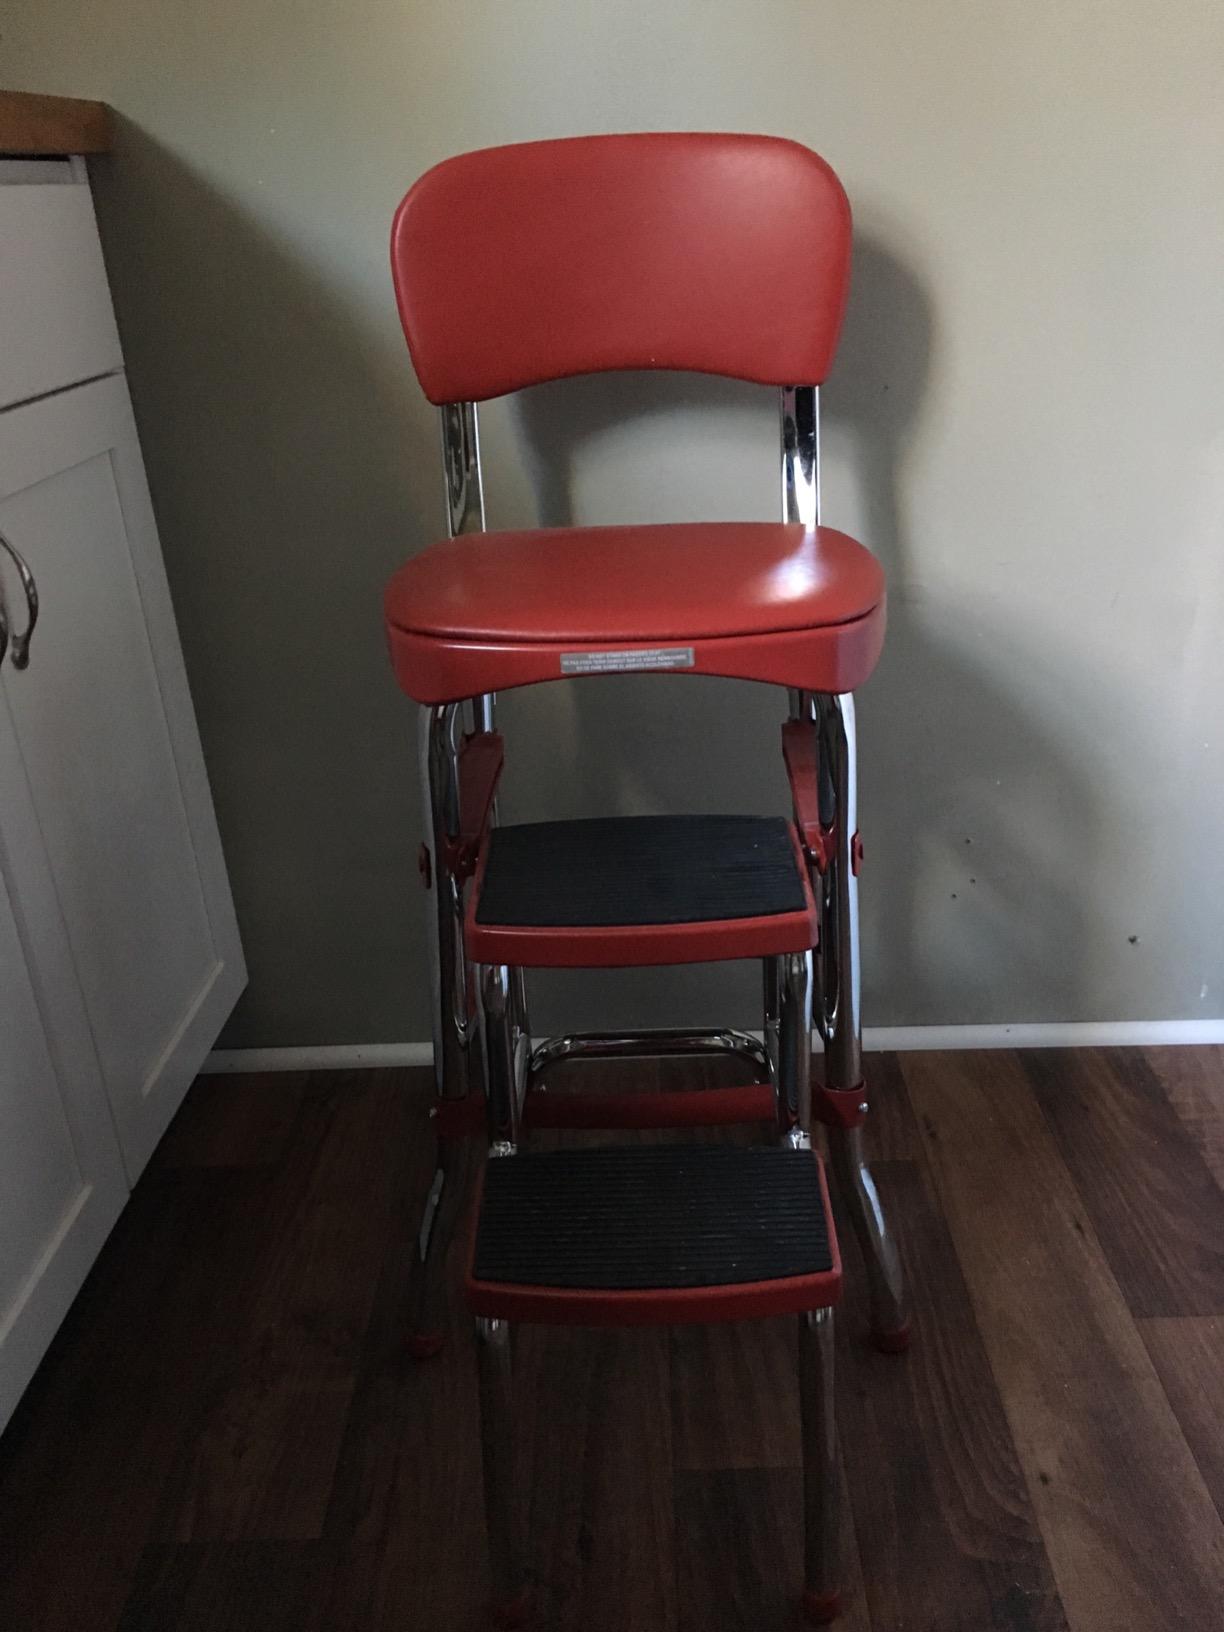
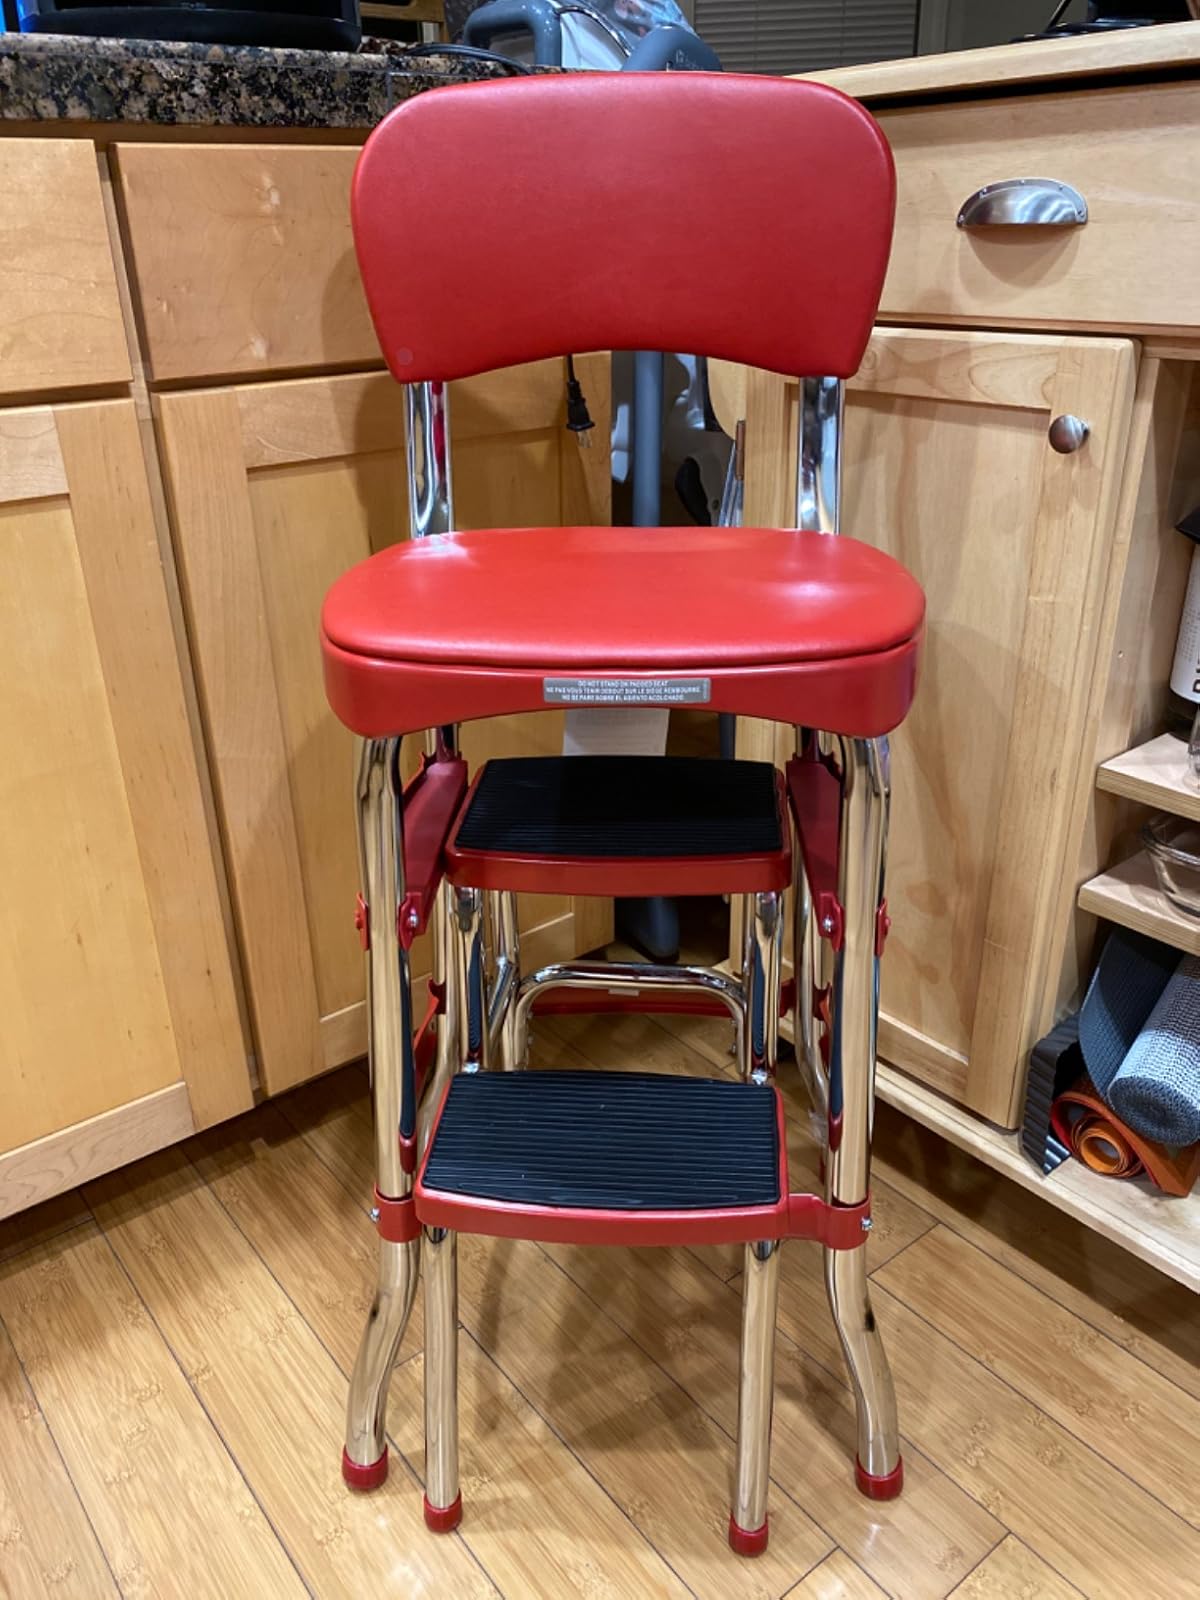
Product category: items_chair
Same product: yes